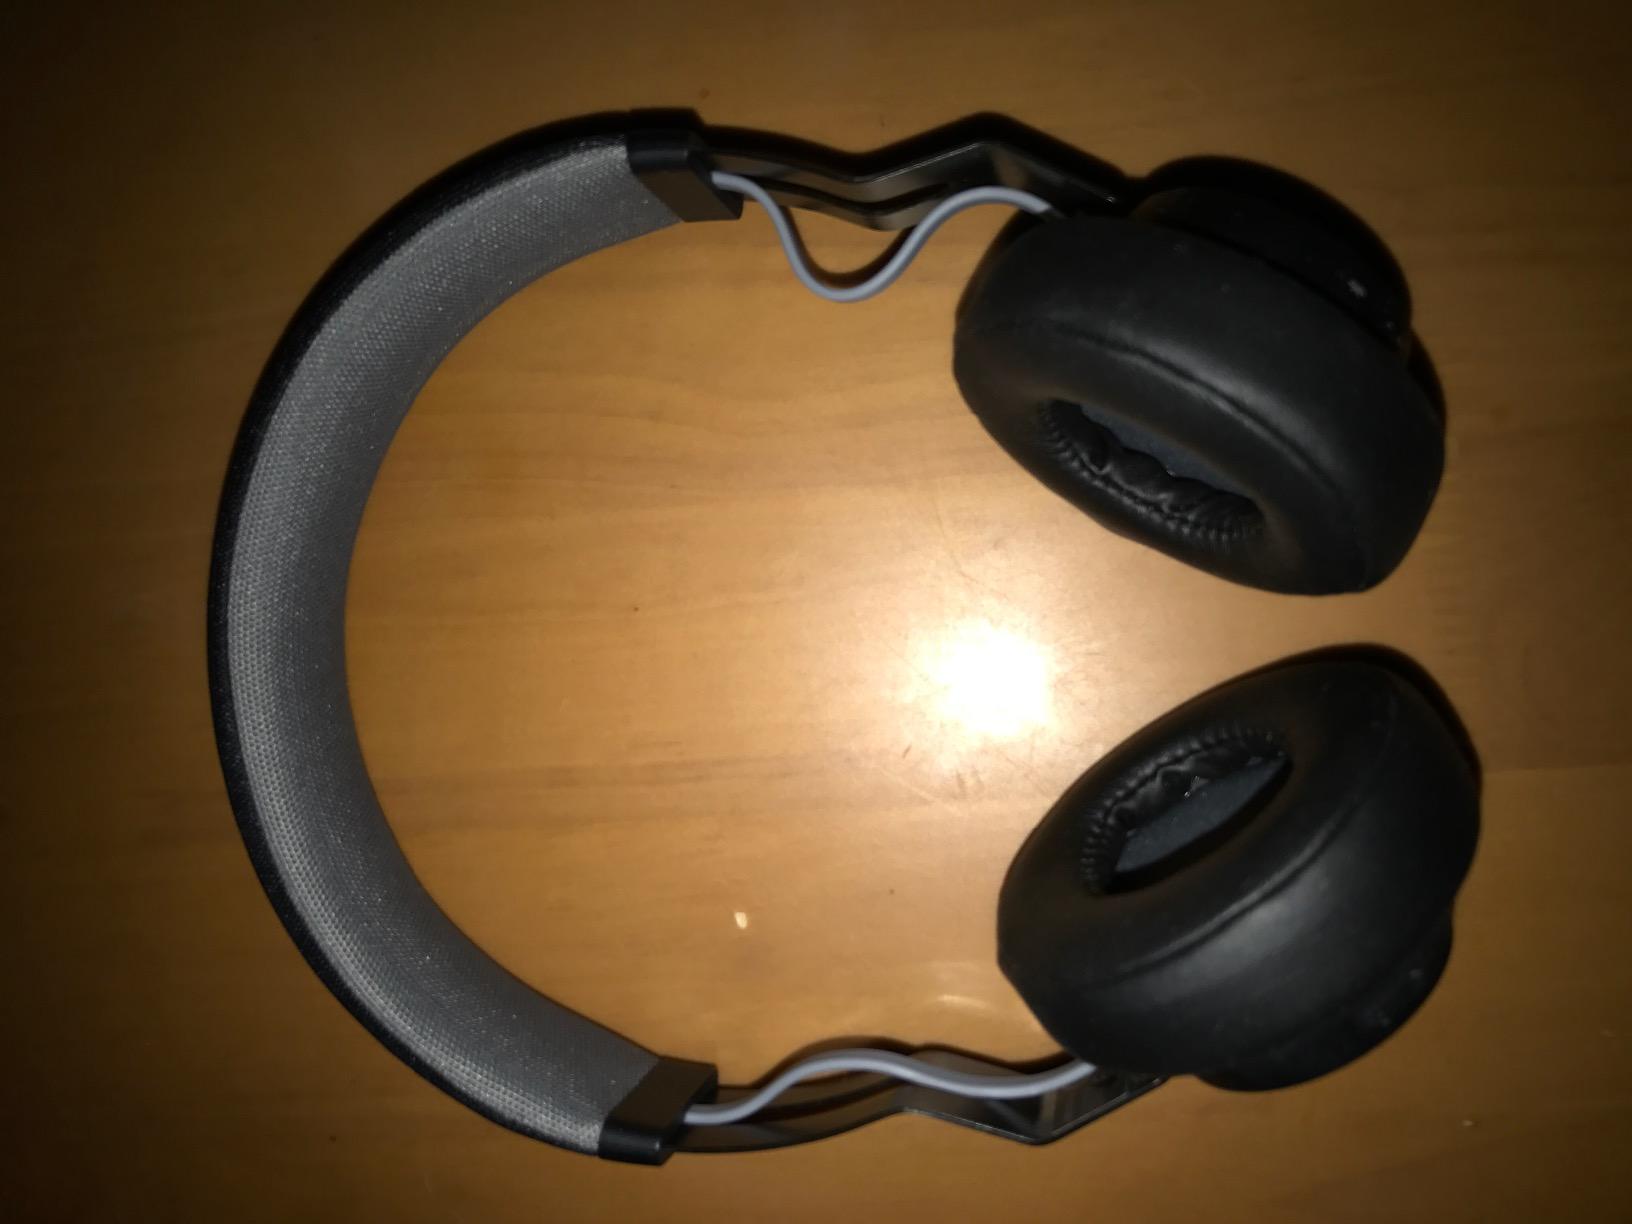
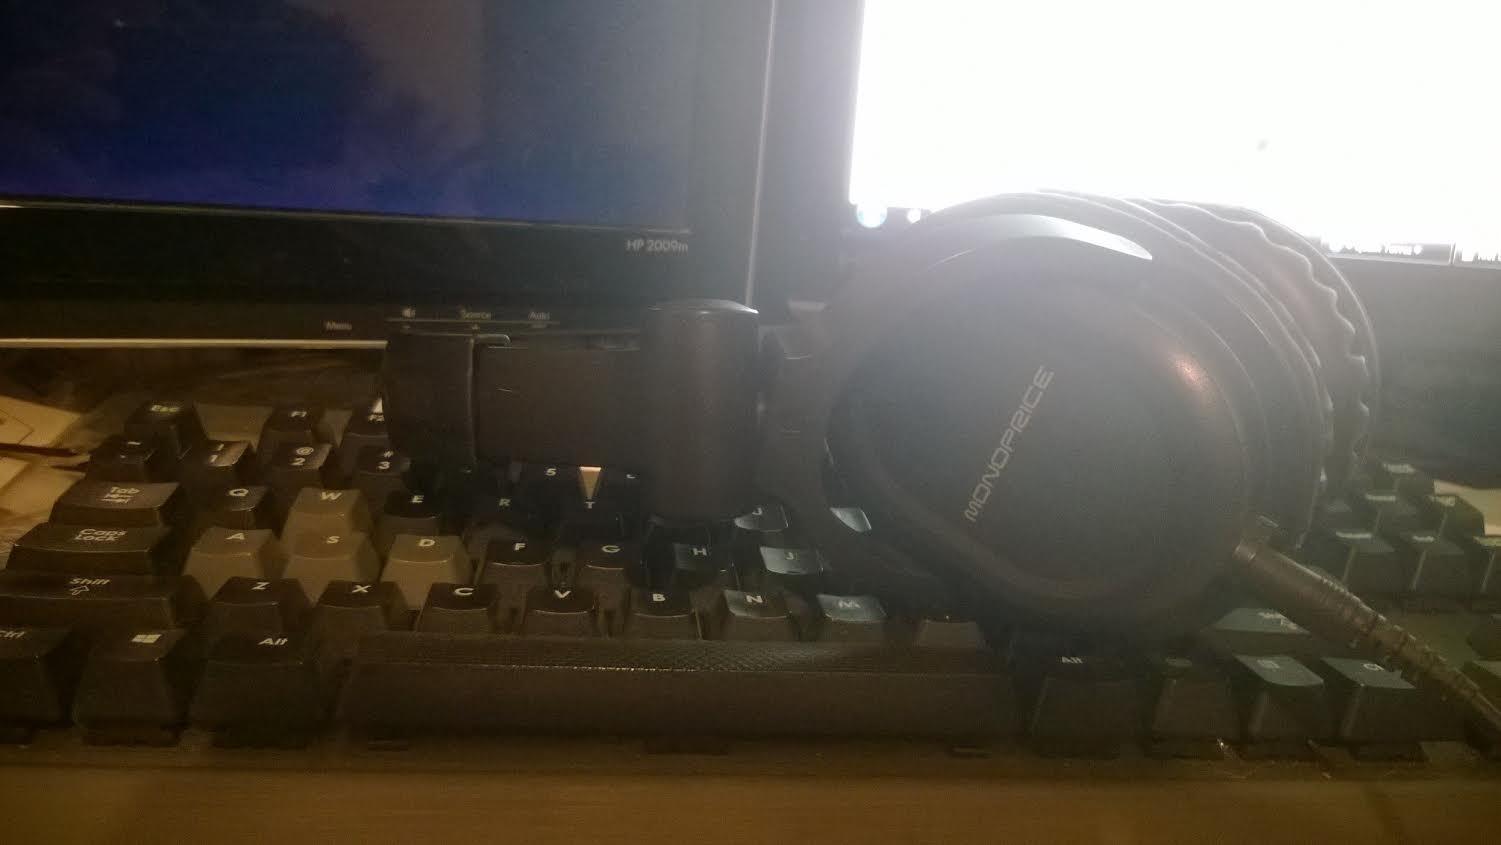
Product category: headphones
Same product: no